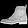
Label: Ankle boot